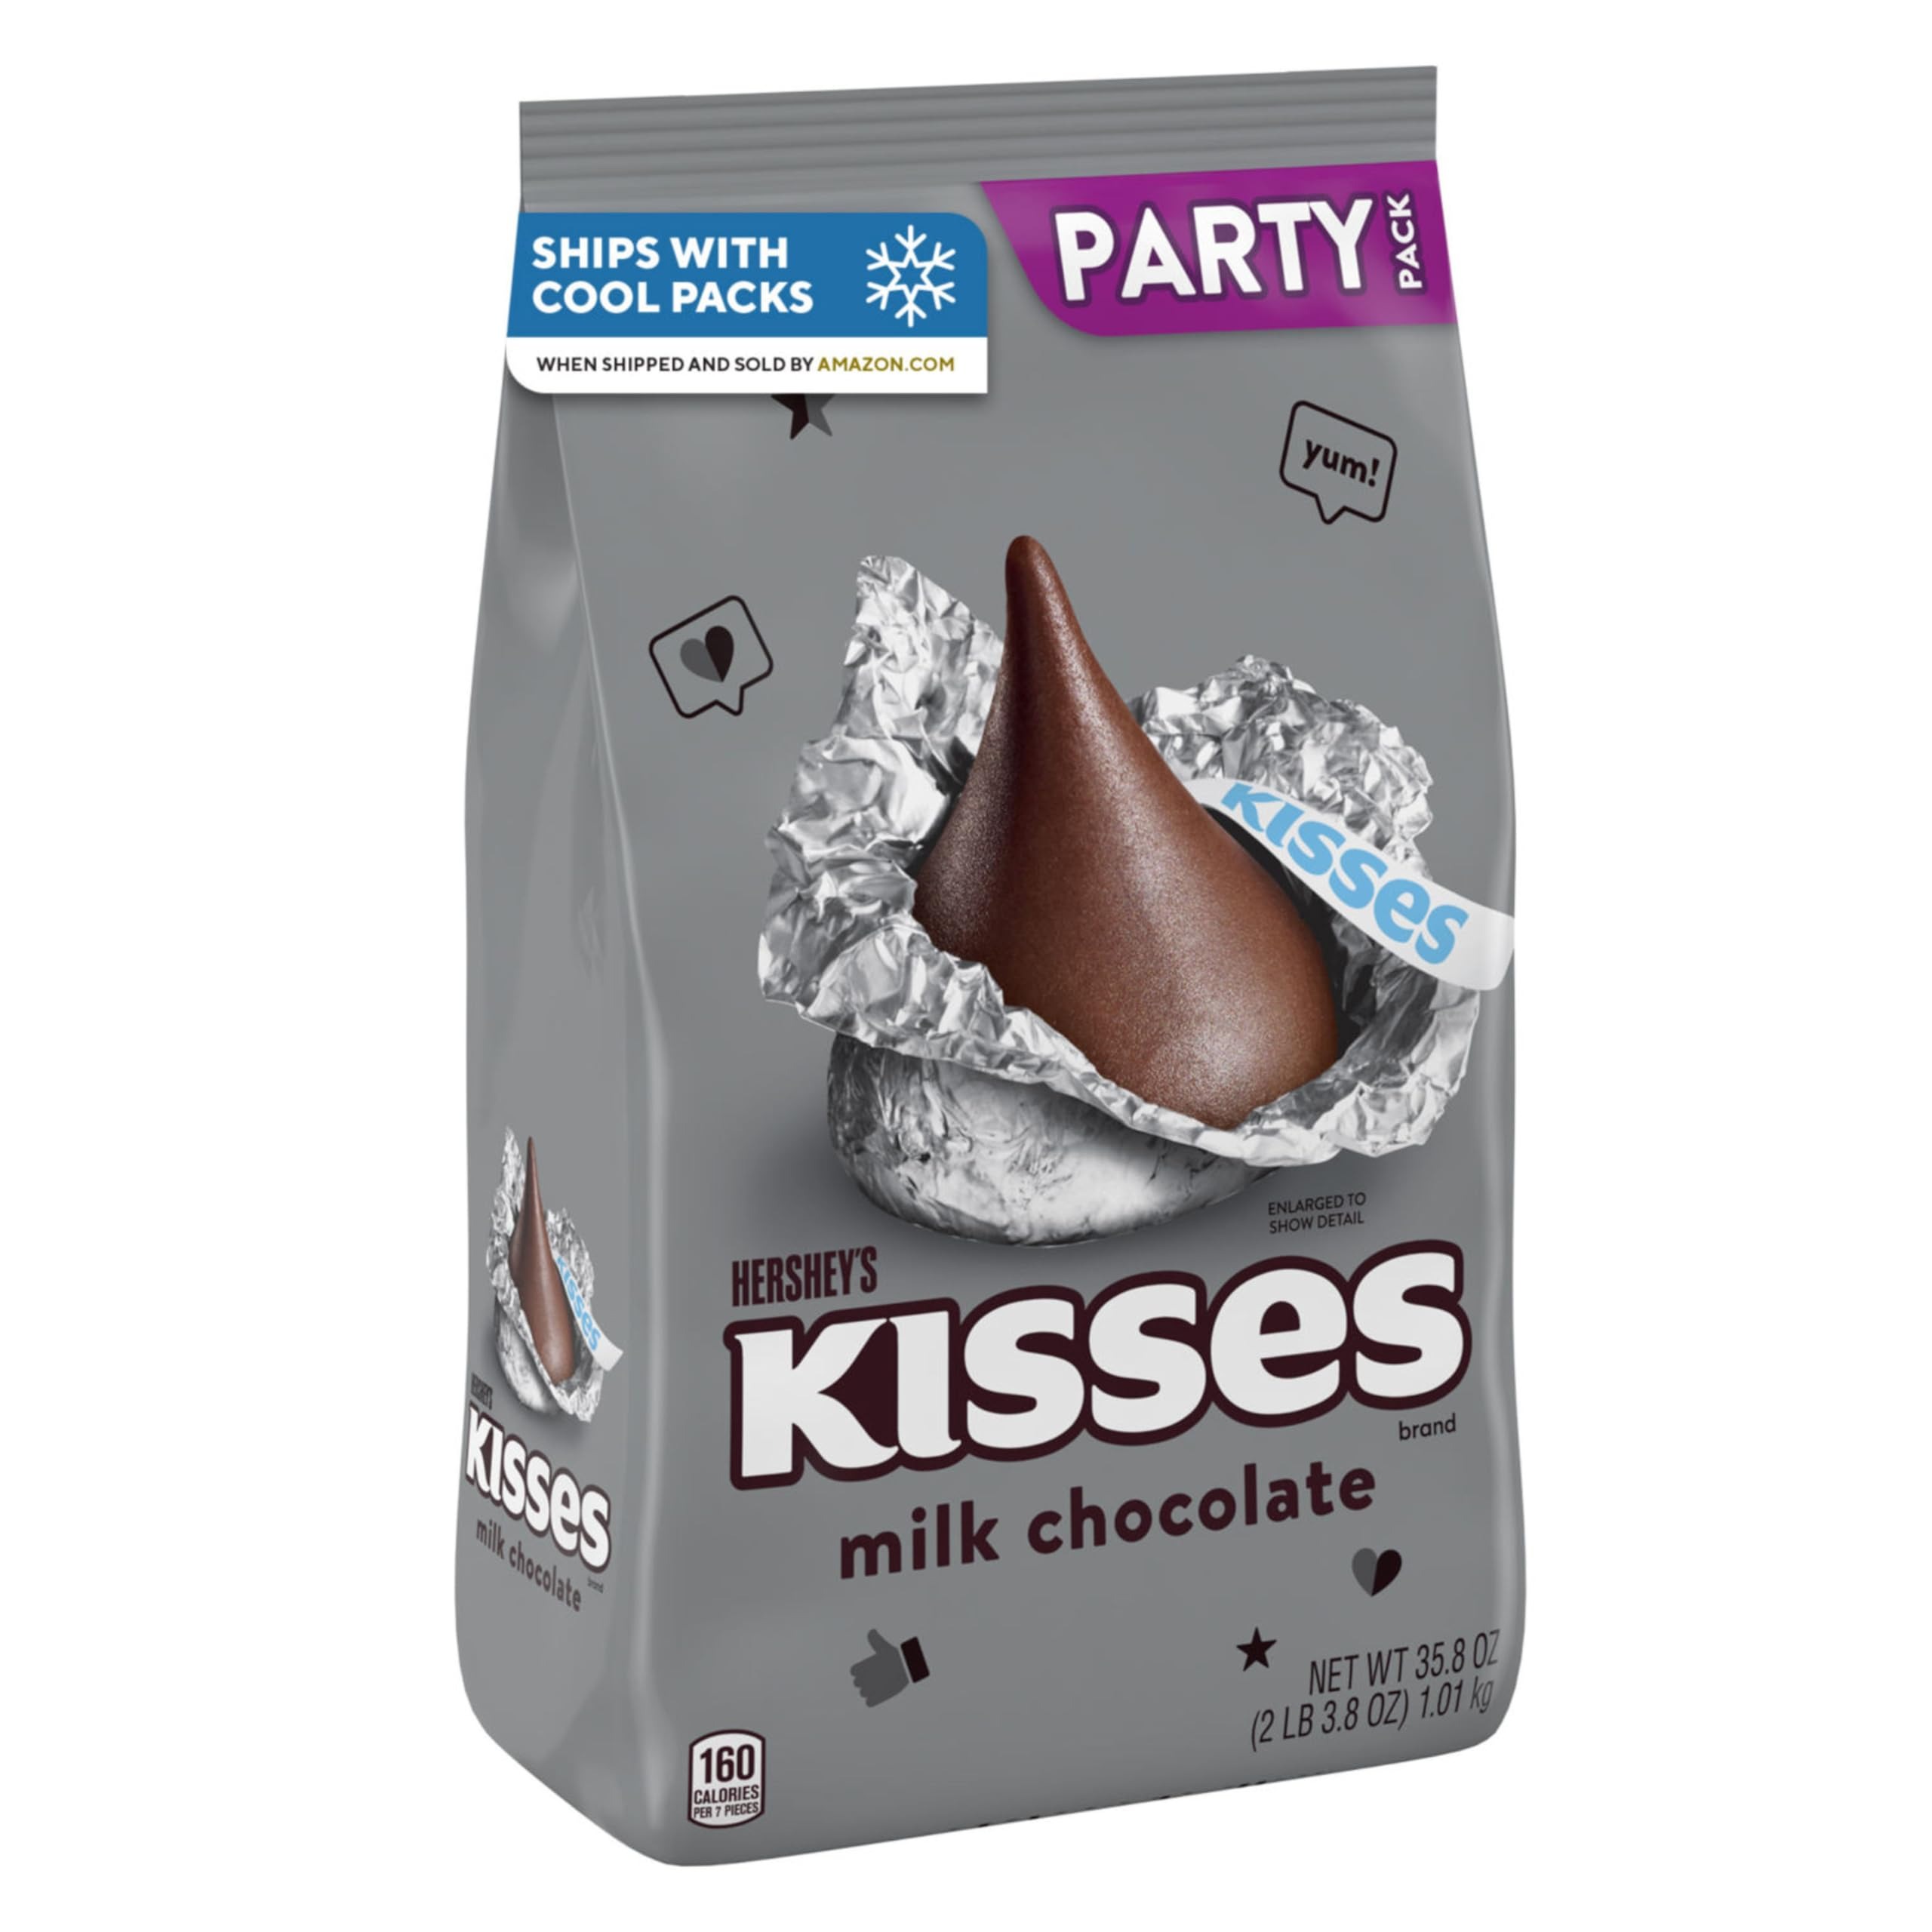
Item Name: HERSHEY'S KISSES Milk Chocolate Candy Party Pack, 35.8 oz
Bullet Point 1: Contains one (1) 35.8-ounce bulk party pack of HERSHEY'S KISSES Milk Chocolate Candy
Bullet Point 2: Fill candy dishes, snack drawers and lunch boxes all season long with HERSHEY'S KISSES chocolates for flavorful snacking on the go and in place
Bullet Point 3: Kosher, gluten free, bulk, individually wrapped candy for lasting freshness and convenience
Bullet Point 4: Stuff party favors, anniversary presents and birthday candy bags with HERSHEY'S KISSES milk chocolate candy
Bullet Point 5: Creamy, delectable milk chocolate classics in bite size morsels perfect for snacking and sharing throughout any day or as the perfect addition to your Valentine's Day, Christmas, Halloween or Easter candy selections
Bullet Point 6: Includes cold packs to prevent melting during summer.
Value: 35.8
Unit: Ounce

Price: 16.99